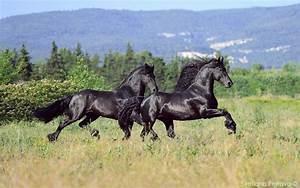
horse